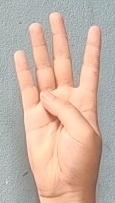
ASL sign: 4